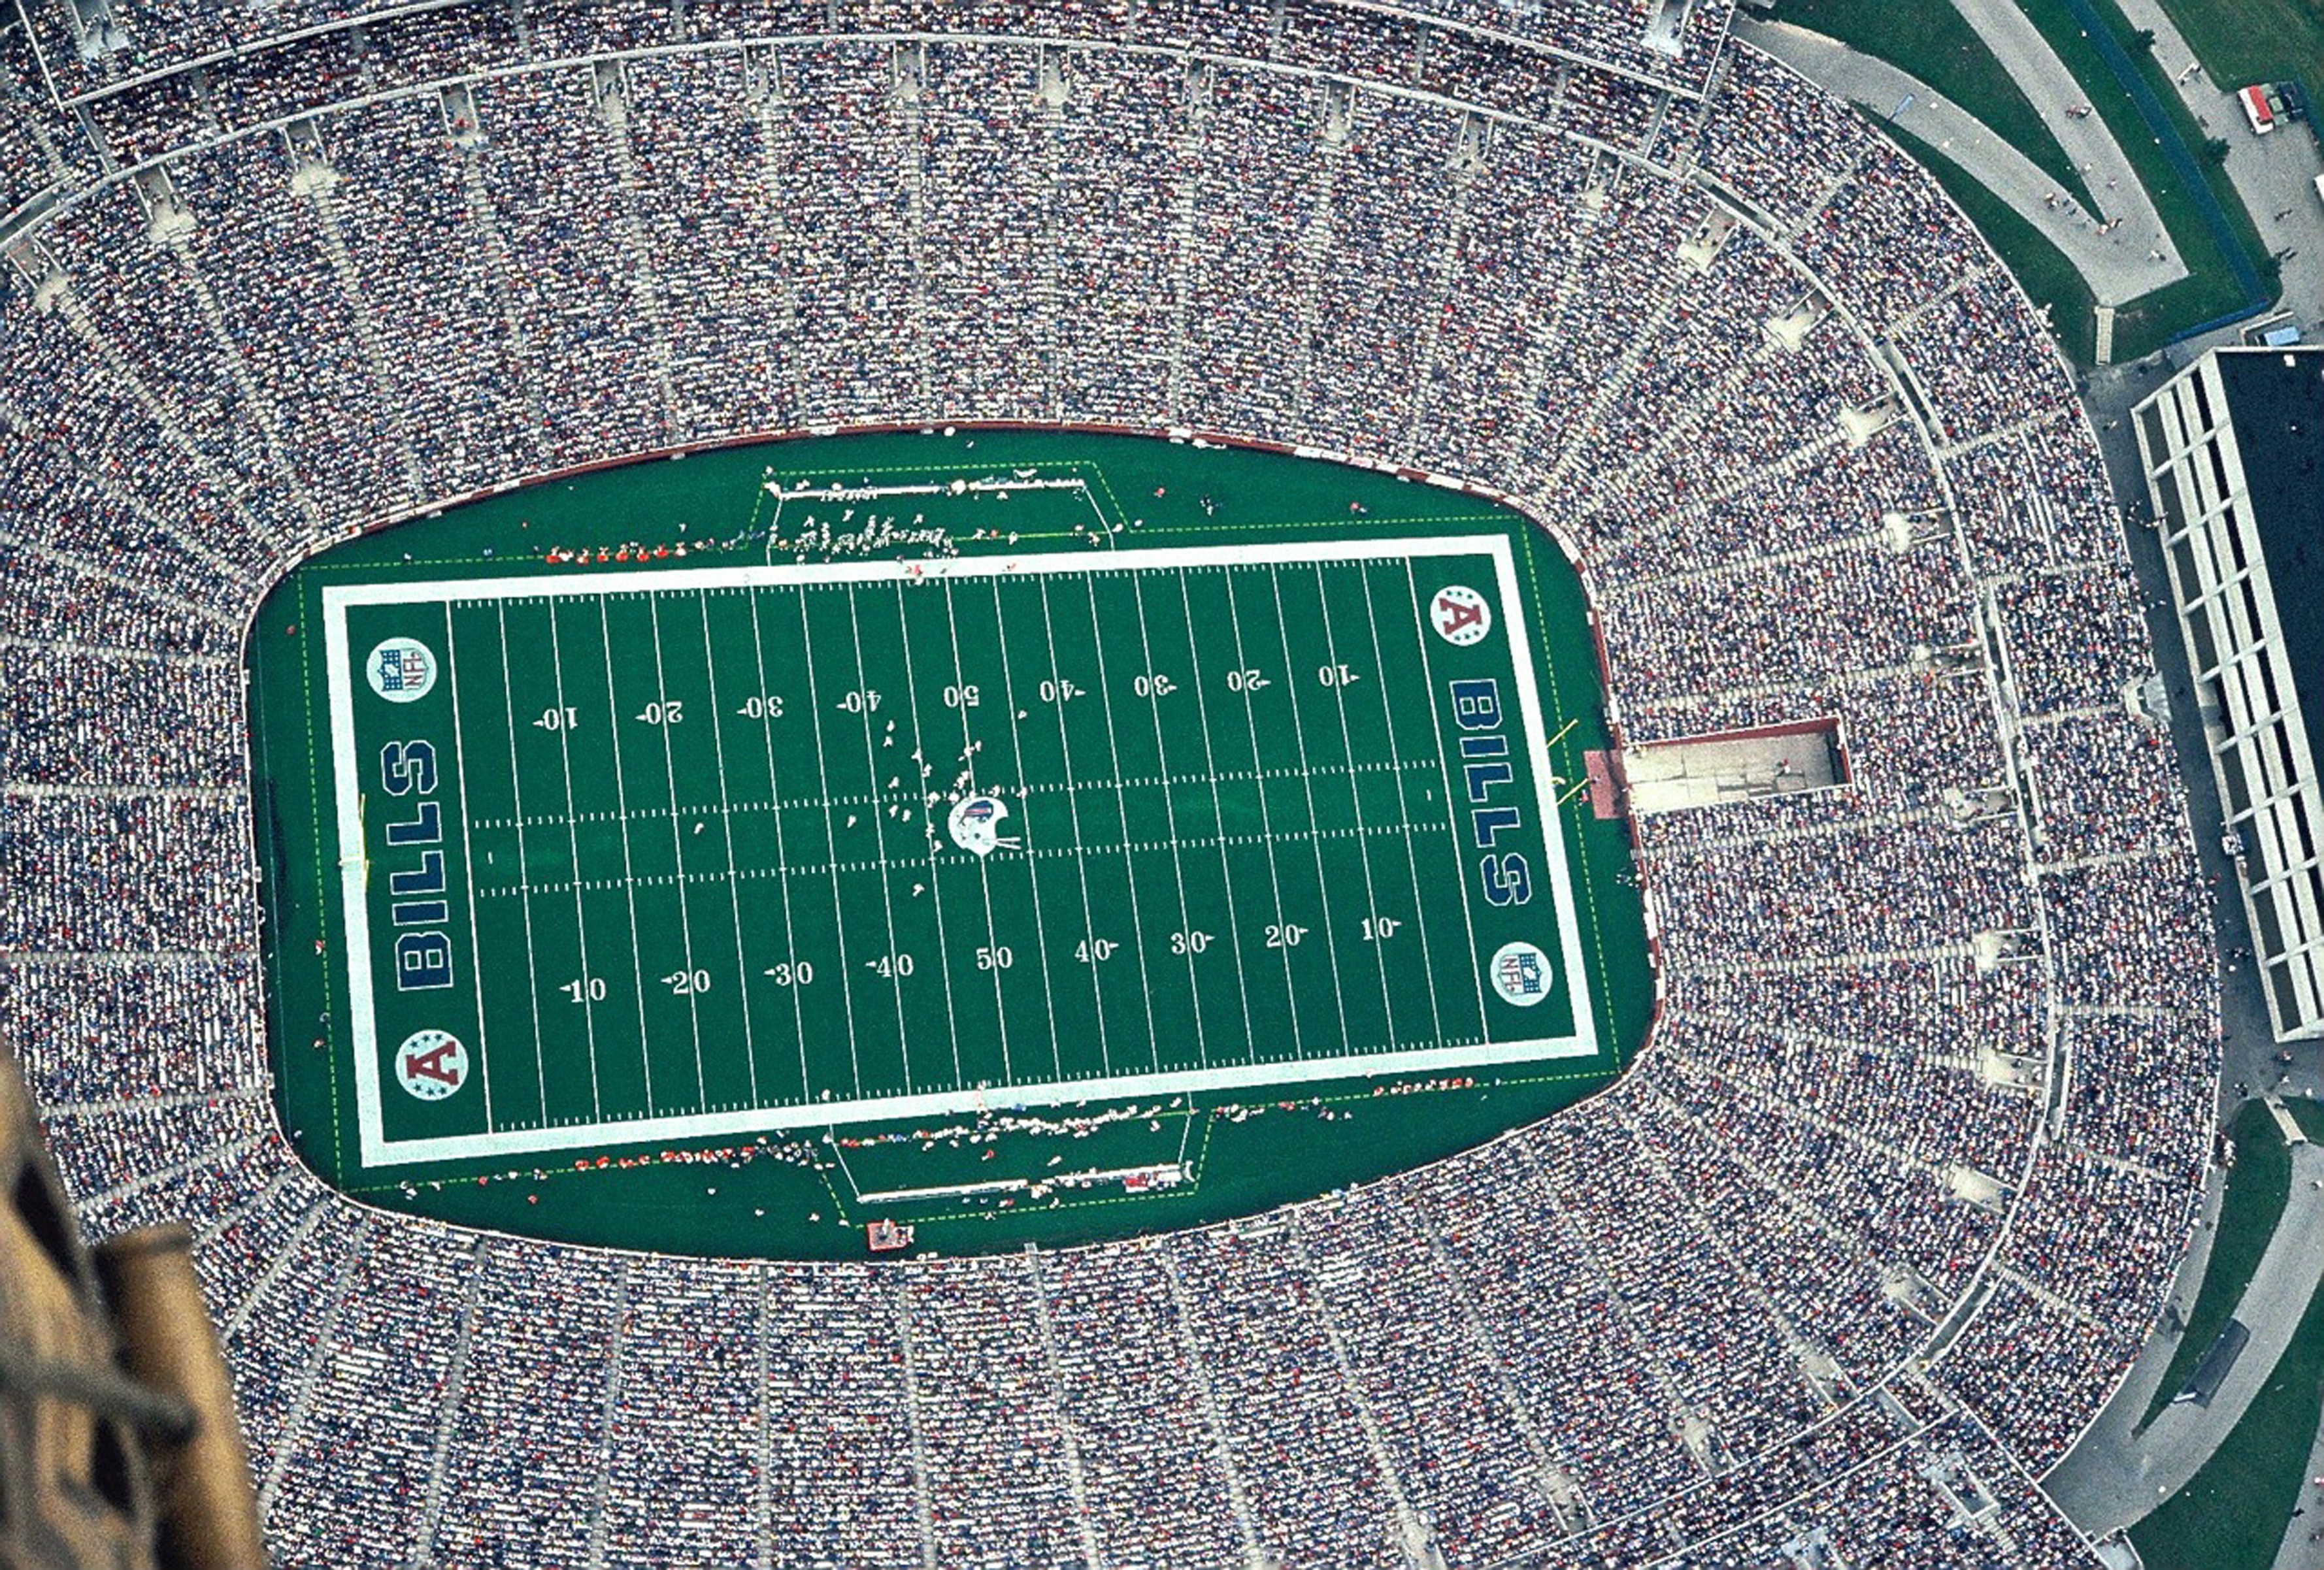
outdoor, structure, sky, air, balloon, hot air balloon, adventure, fly, travel, aircraft, high, journey, flight, hot air, ride, blue, freedom, float, basket, trip, aerial, football, leisure, stadium, baseball field, striped, arena, fun, hot, airship, ballooning, baseball park, balloon ride, sport venue, soccer specific stadium